Homi (tool)

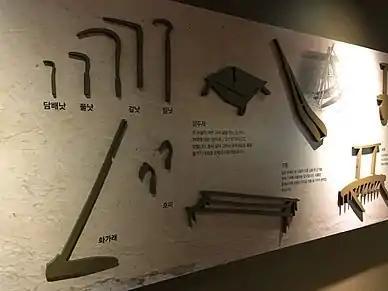
This is a simple representation of Korean farming tool. The smallest and curved ones in the center of the picture are "homi".

"Boseup-hyeong" (plowshare type): In the case of "boseup-hyeong homi", it is also called "non-homi" (paddy field "homi"). The pointed end of the blade and the broad blade are effective for digging soil and turning the soil upside down. The blades strength gives it the ability to weed a rice paddy. "Boseup-hyeong homi" is often used in paddy farming, and is wrapped with straw or hemp cloth to prevent slipperiness caused by damp soil. It can be seen mainly in Gyeonggi Province, Chungcheong Province, and some parts of North Jeolla Province. "Boseup-hyeong homi", which weighs about , enables a man to weed a rice paddy of 300 pyeong, which is roughly ~, per day.